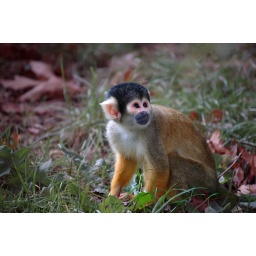
Squirrel monkey spotted in Apenheul Netherlands